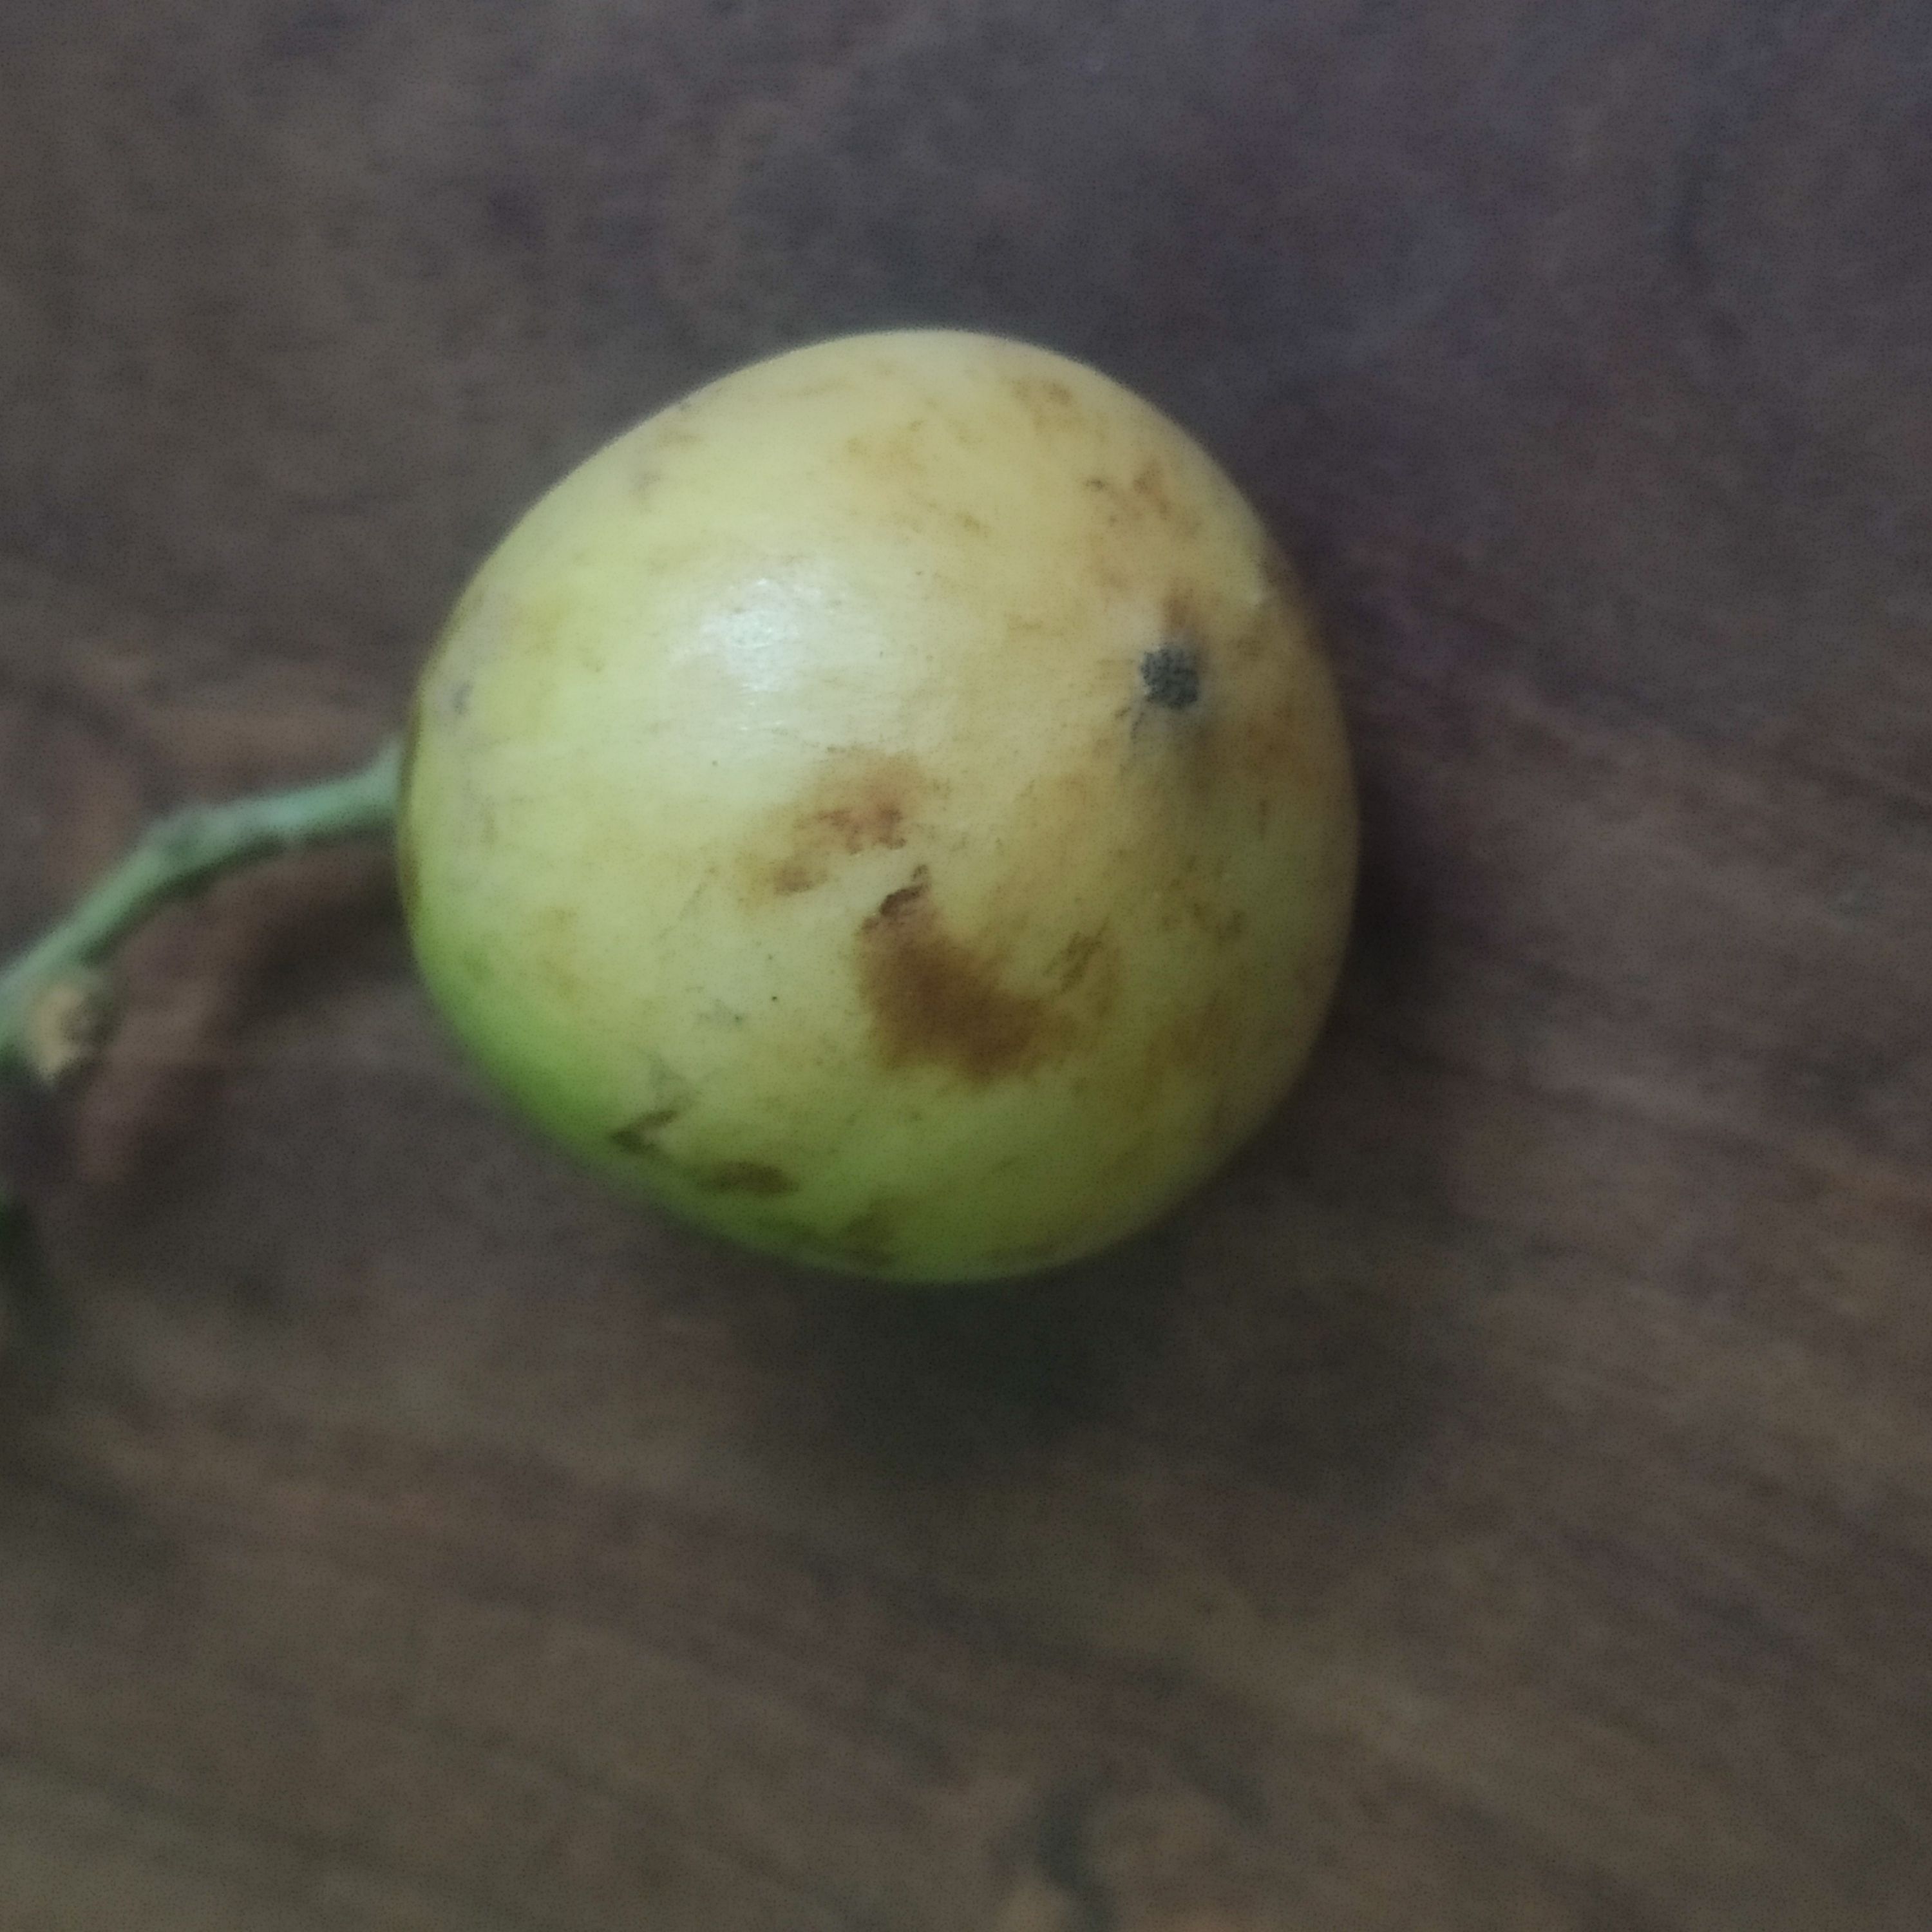
Fruit: burmese-grape
Grade: 1st-grade